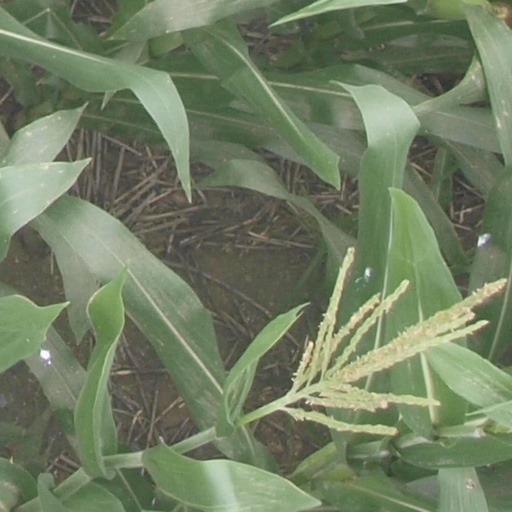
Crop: maize; corn